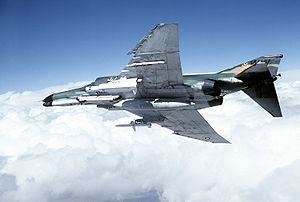
Cet article liste les aéronefs des forces armées des États-Unis. Les prototypes sont généralement préfixés par un « X » et sans nom, tandis que les modèles de pré-série sont généralement précédés d'un « Y ».
Le F-4 Phantom II est un avion militaire conçu par le constructeur américain McDonnell à partir de 1953. Il s'agit de l'un des avions militaires américains les plus importants du XXᵉ siècle et l'avion de combat occidental ayant été le plus produit depuis la guerre de Corée : le 5 195ᵉ et dernier exemplaire a été livré en 1981, après plus de 20 ans de production ininterrompue. Pendant la guerre du Viêt Nam, la cadence de production du F-4 était de 72 exemplaires par mois.